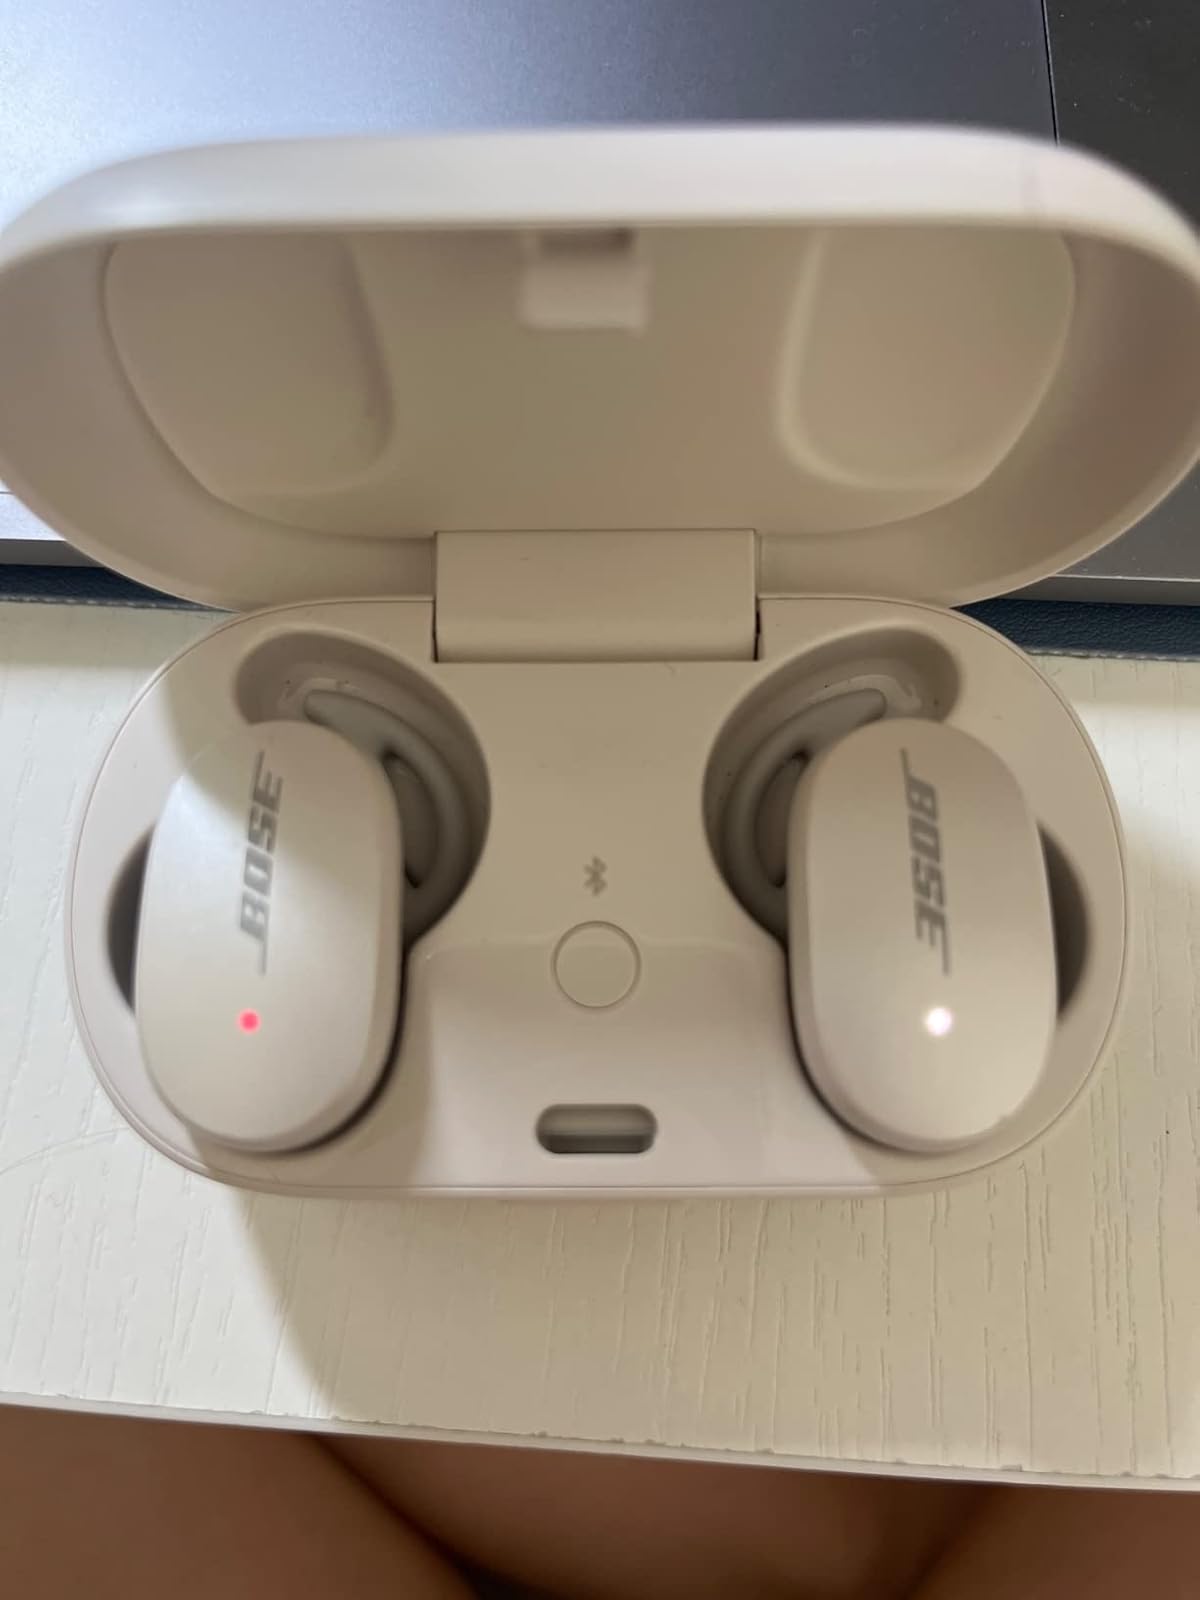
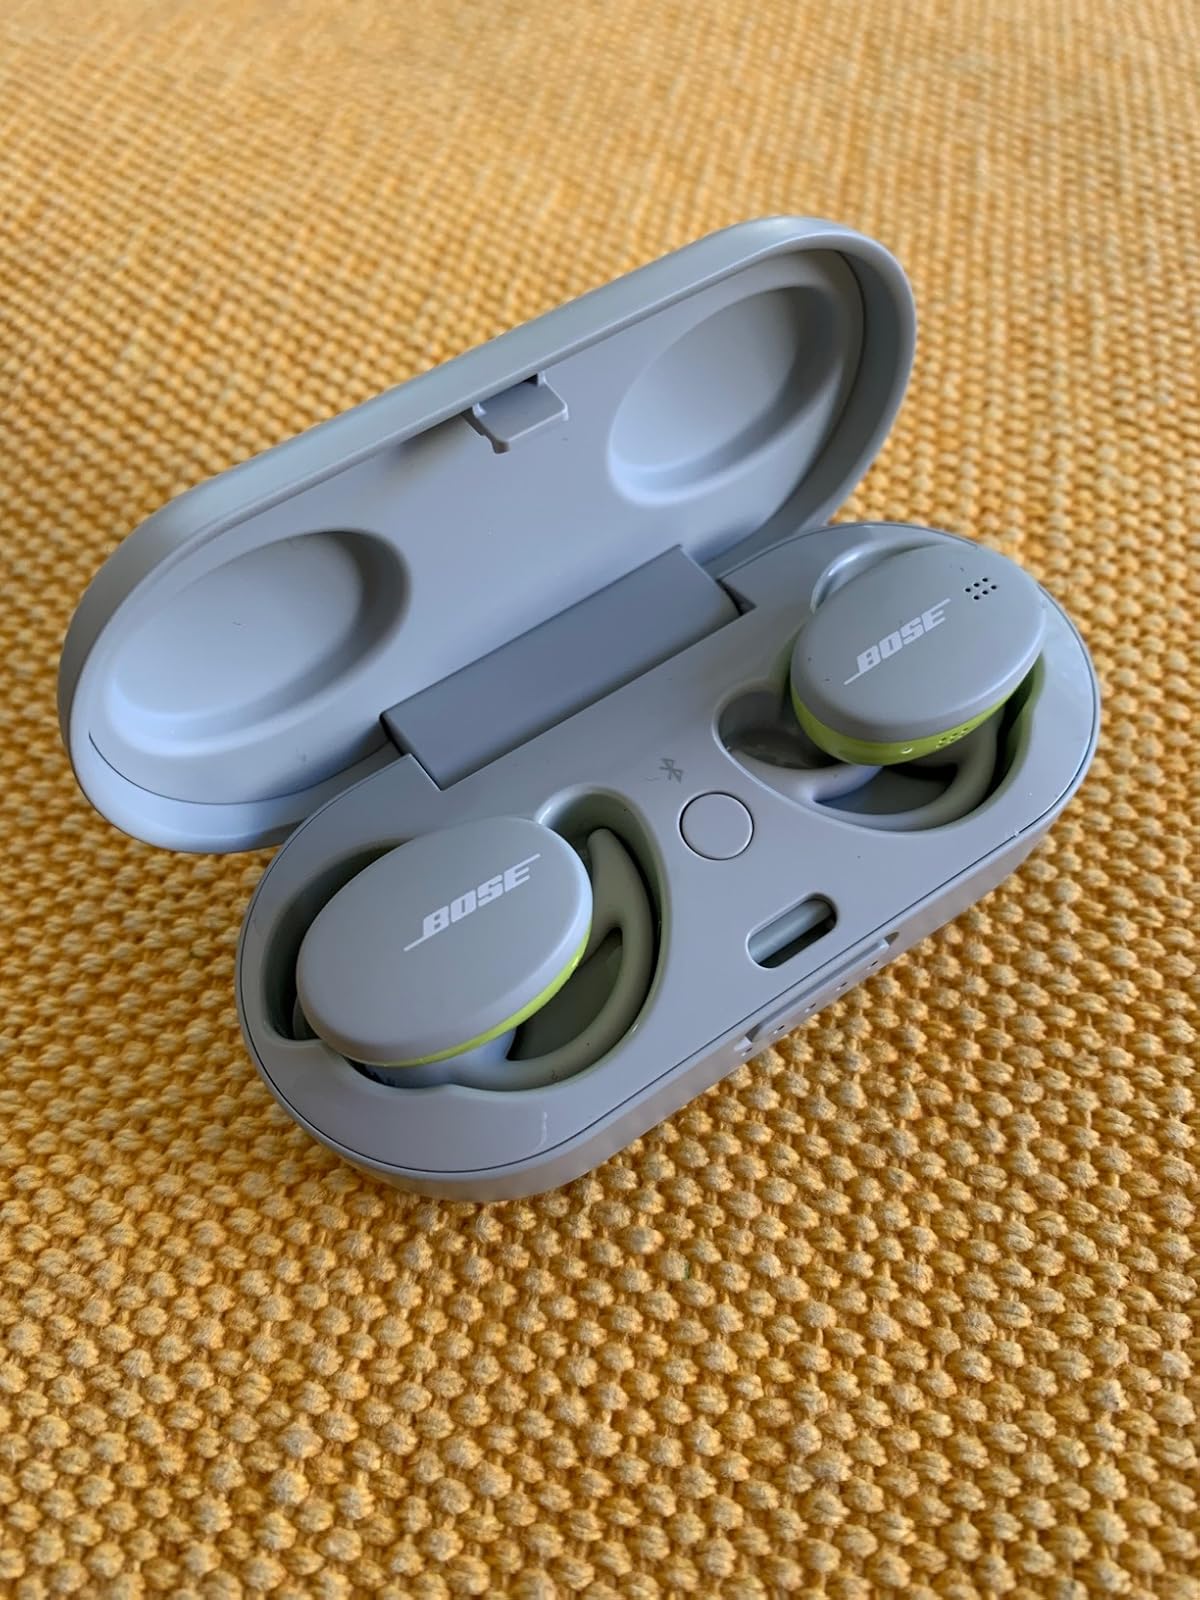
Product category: earbuds
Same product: no